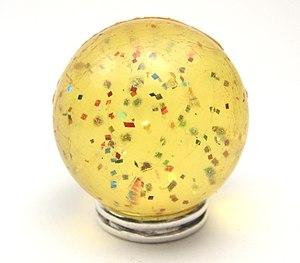
Une Super Balle est un jouet basé sur un type de caoutchouc synthétique inventé en 1964 par le chimiste Norman Stingley. C'est une balle extrêmement élastique faite de Zectron qui contient le polymère synthétique polybutadiène ainsi que du dioxyde de silicium hydraté, de l'oxyde de zinc, de l'acide stéarique et d'autres ingrédients. Le composé est ensuite vulcanisé avec du soufre à une température de 165 °C et formé à une pression de 500 psi. Le résultat donne une Super Balle avec un coefficient de restitution très élevé, qui, lâchée au niveau des épaules, reviendra pratiquement à la même hauteur. Lancée par un adulte, une Super Balle peut rebondir par-dessus un bâtiment de trois étages.